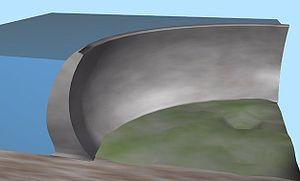
Un barrage-voûte est un type de barrage dénommé ainsi en raison de sa forme arquée caractéristique.
Un barrage est un ouvrage d'art construit en travers d'un cours d'eau et destiné à en réguler le débit et/ou à stocker de l'eau, notamment pour le contrôle des crues, l'irrigation, l'industrie, l'hydroélectricité, la pisciculture, une réserve d'eau potable, etc. Dans la nature, il existe aussi des barrages de castors.